Badito, Colorado

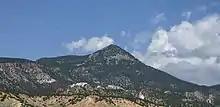
Badito Cone, a prominent peak just north of Badito, May 2007

The long-abandoned community, located at the crossing of the Huerfano River, marks a path used by the Ancestral Puebloans during the Basketmaker era.